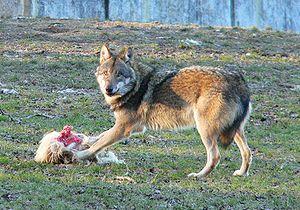
Le château de Sababurg est un château fort allemand situé dans la forêt de Reinhard, forêt ancienne abritant encore quelques très vieux arbres à proximité de Cassel, dans le nord de la Hesse.